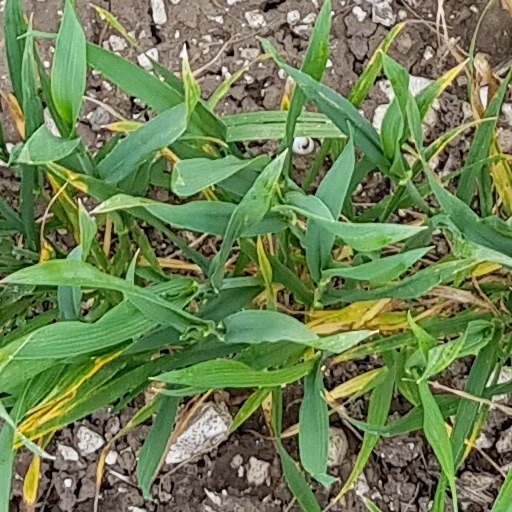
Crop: wheat